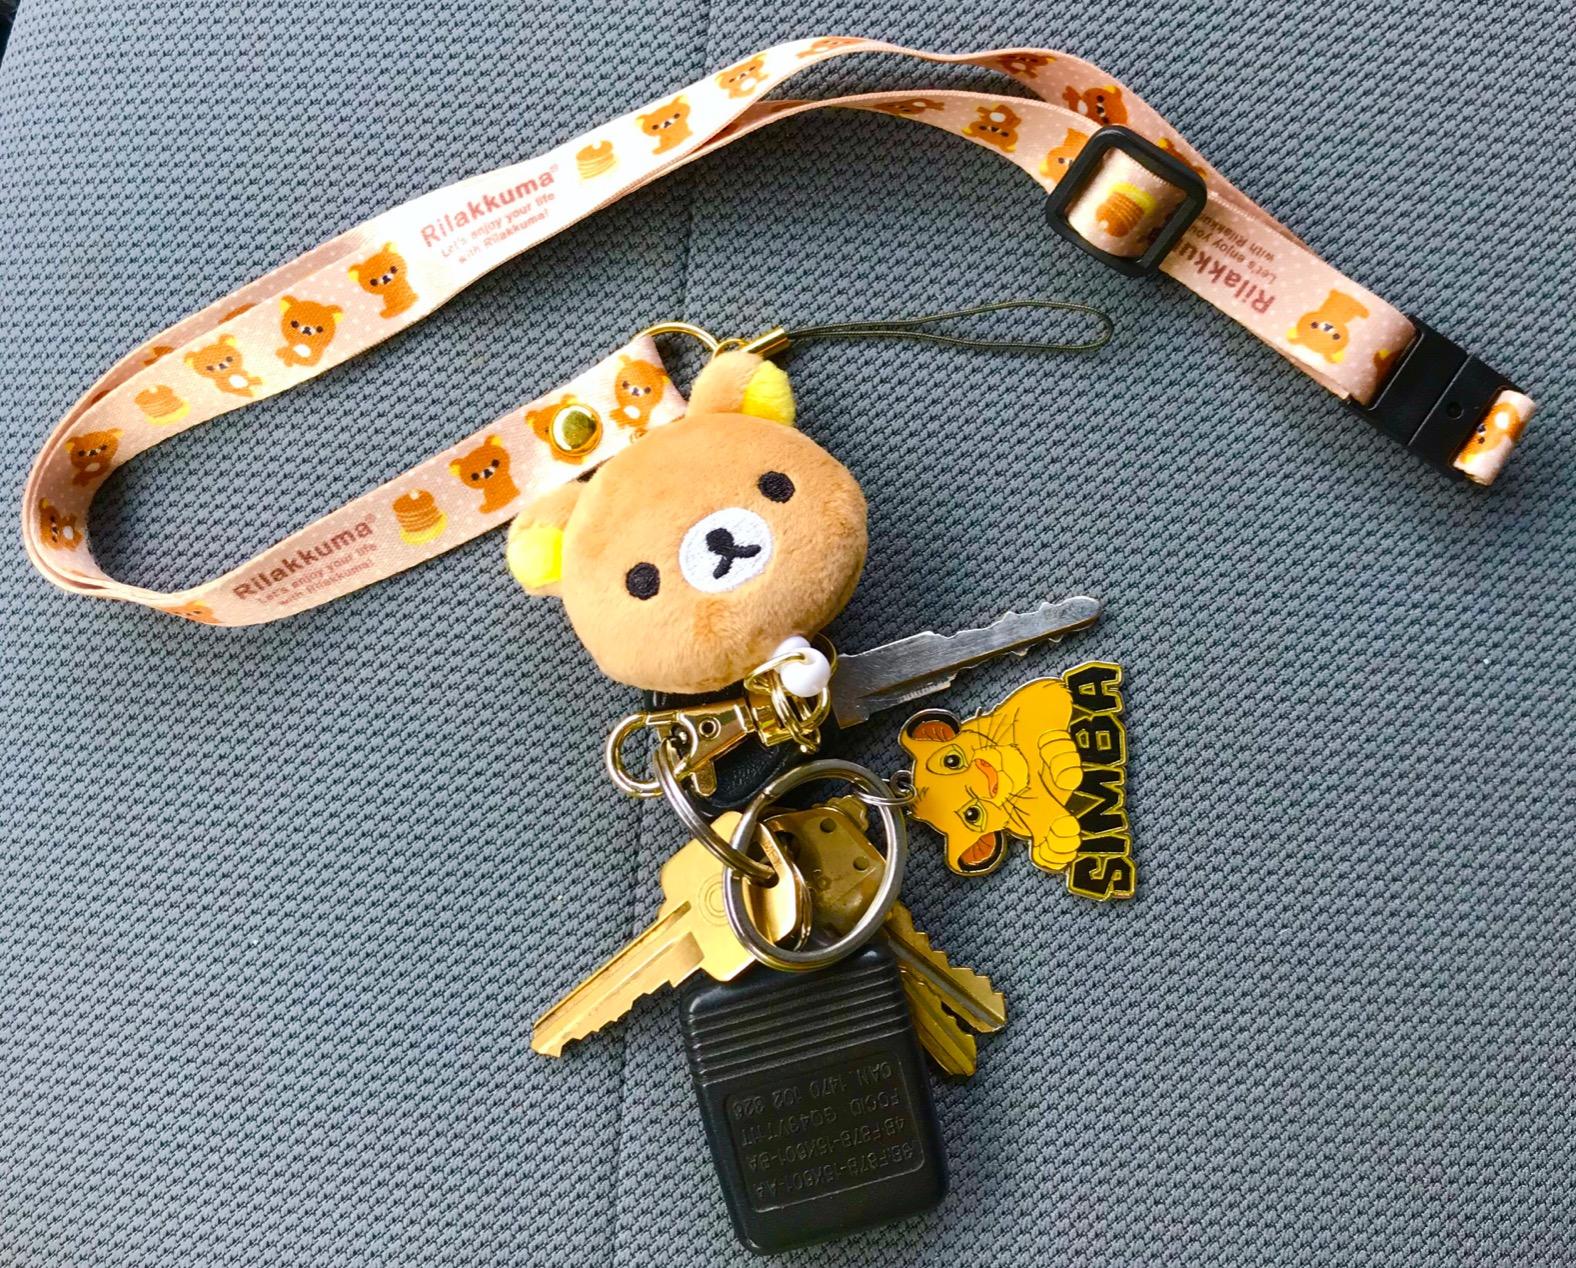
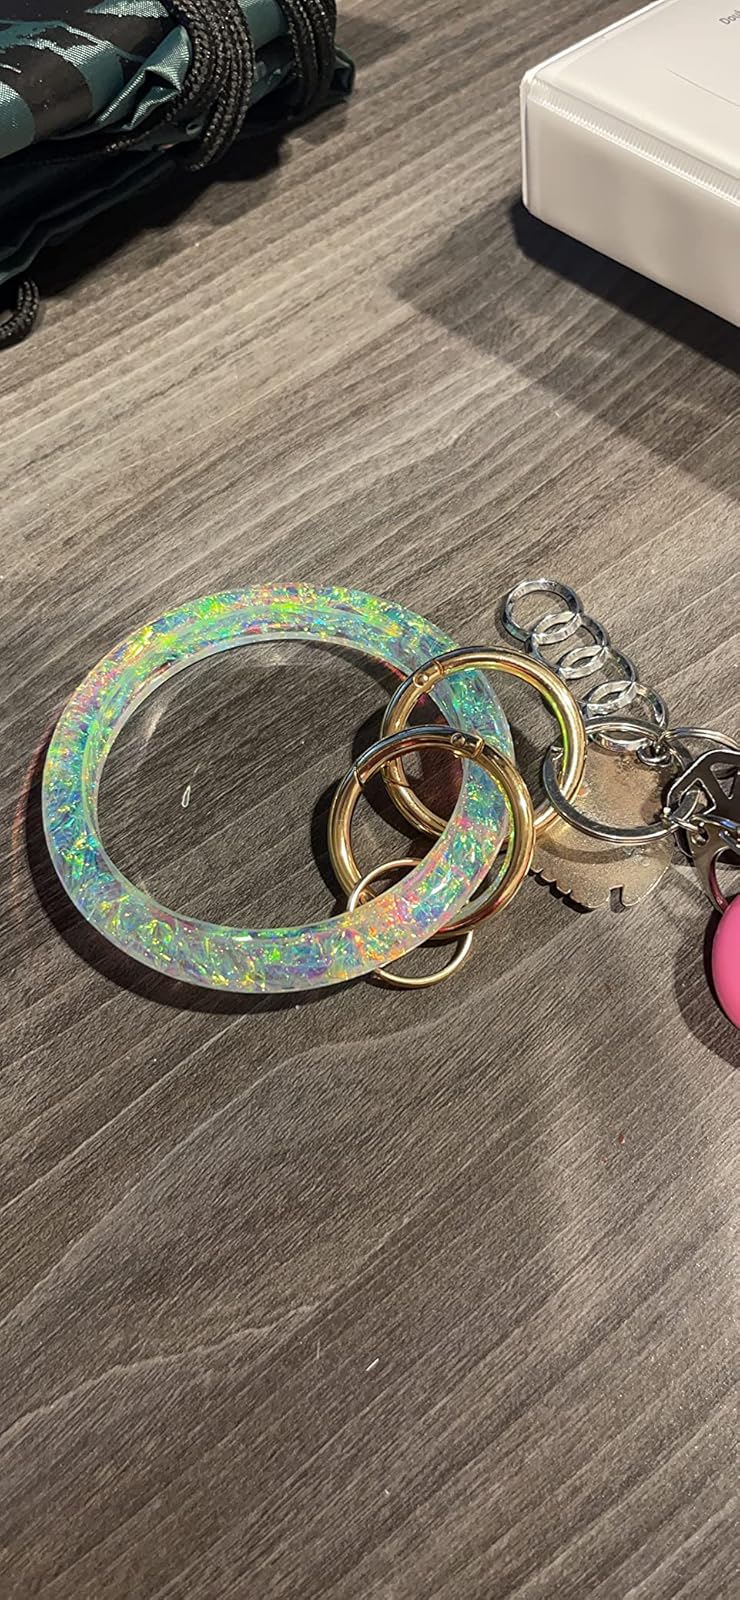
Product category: accessories_keychain
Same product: no